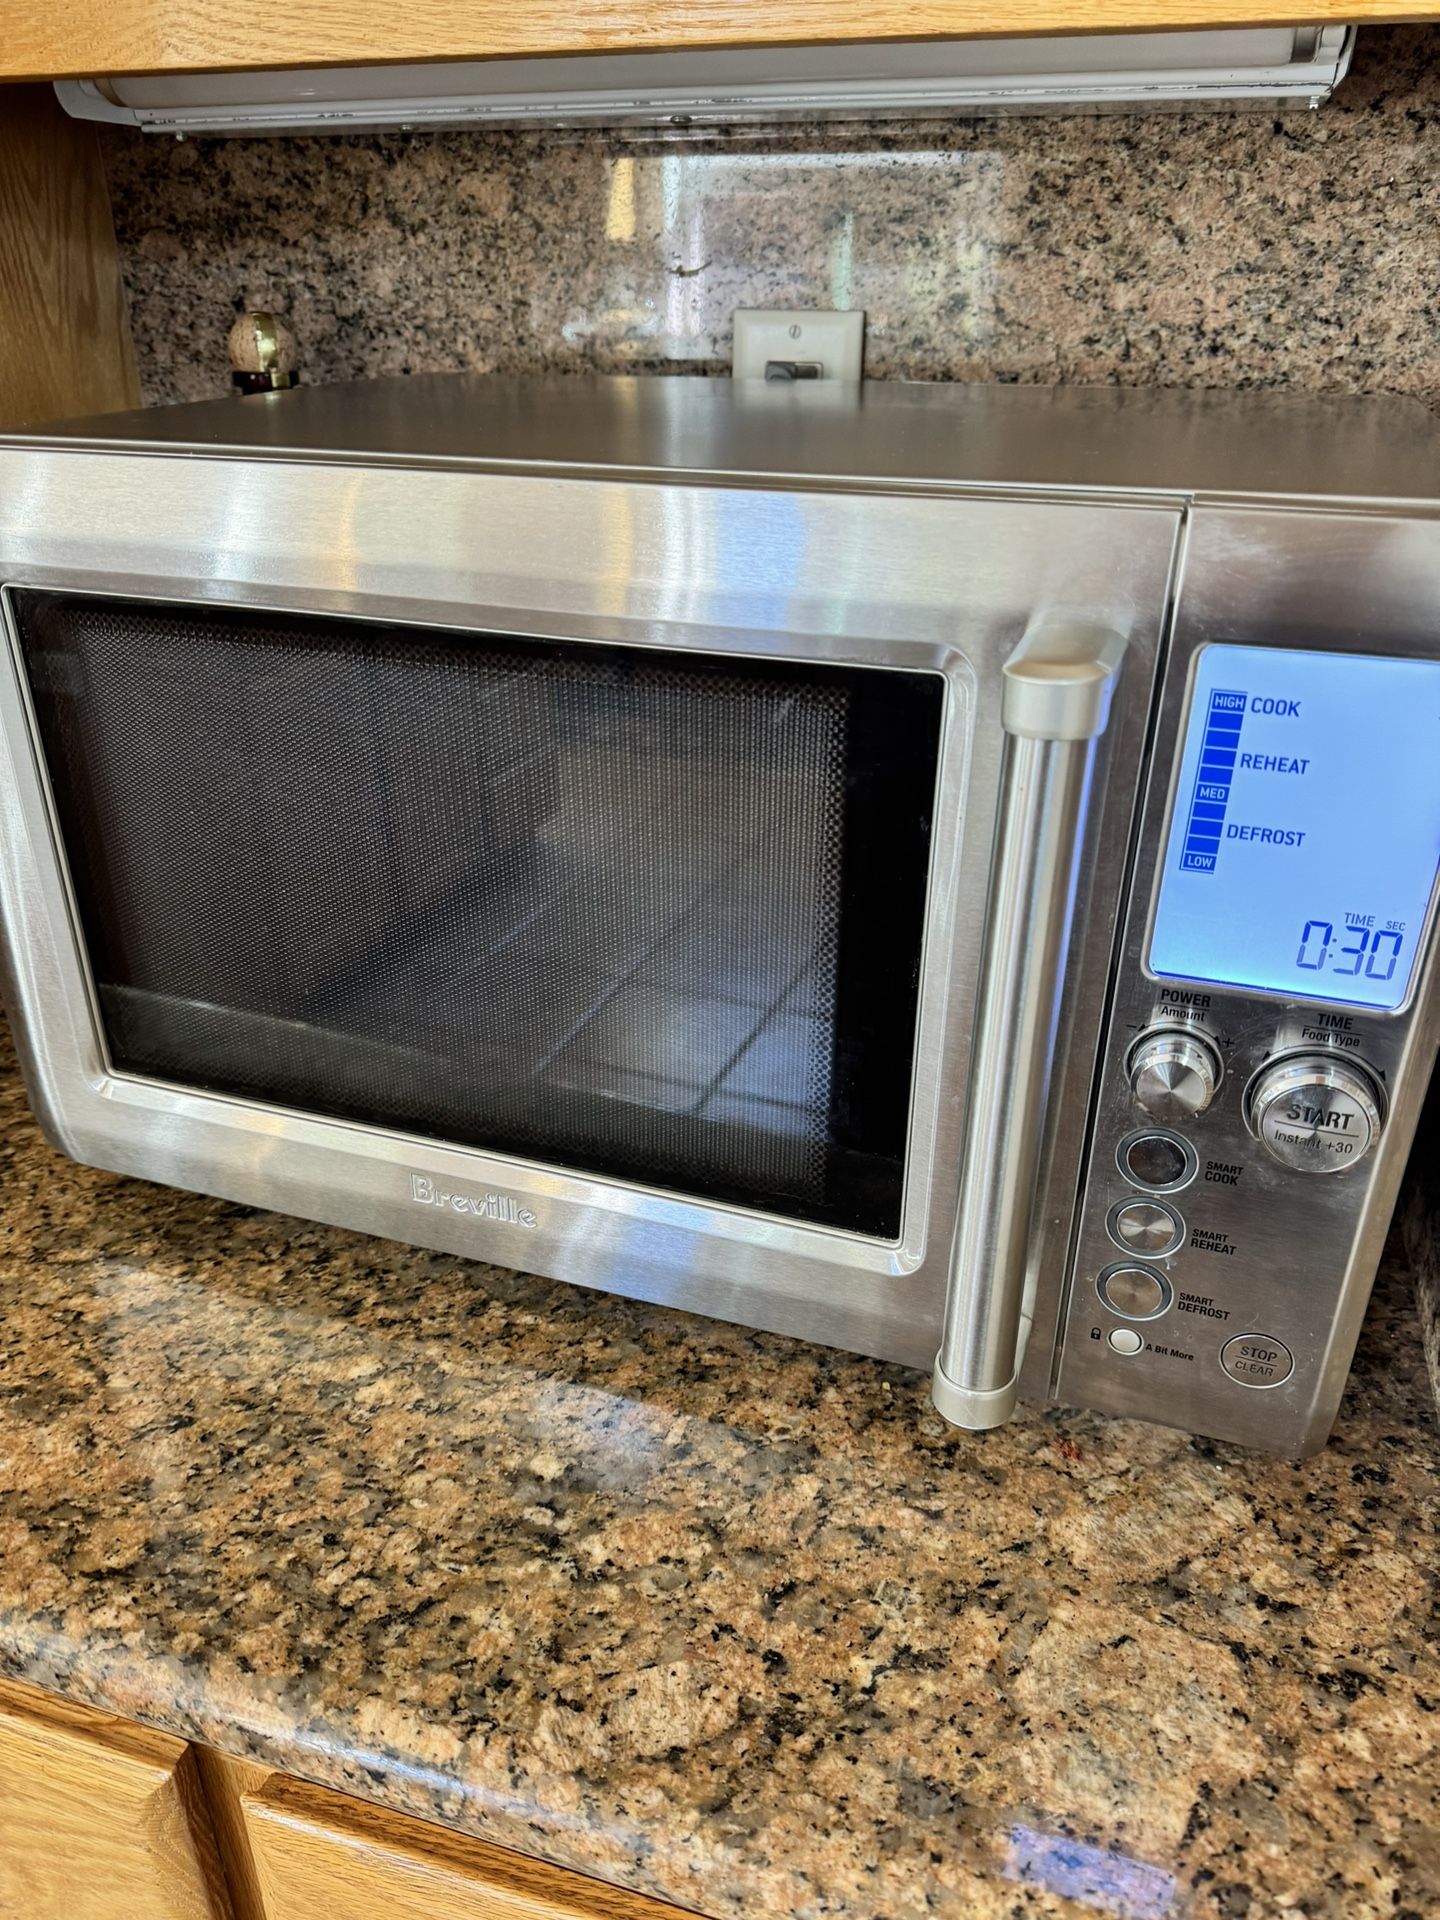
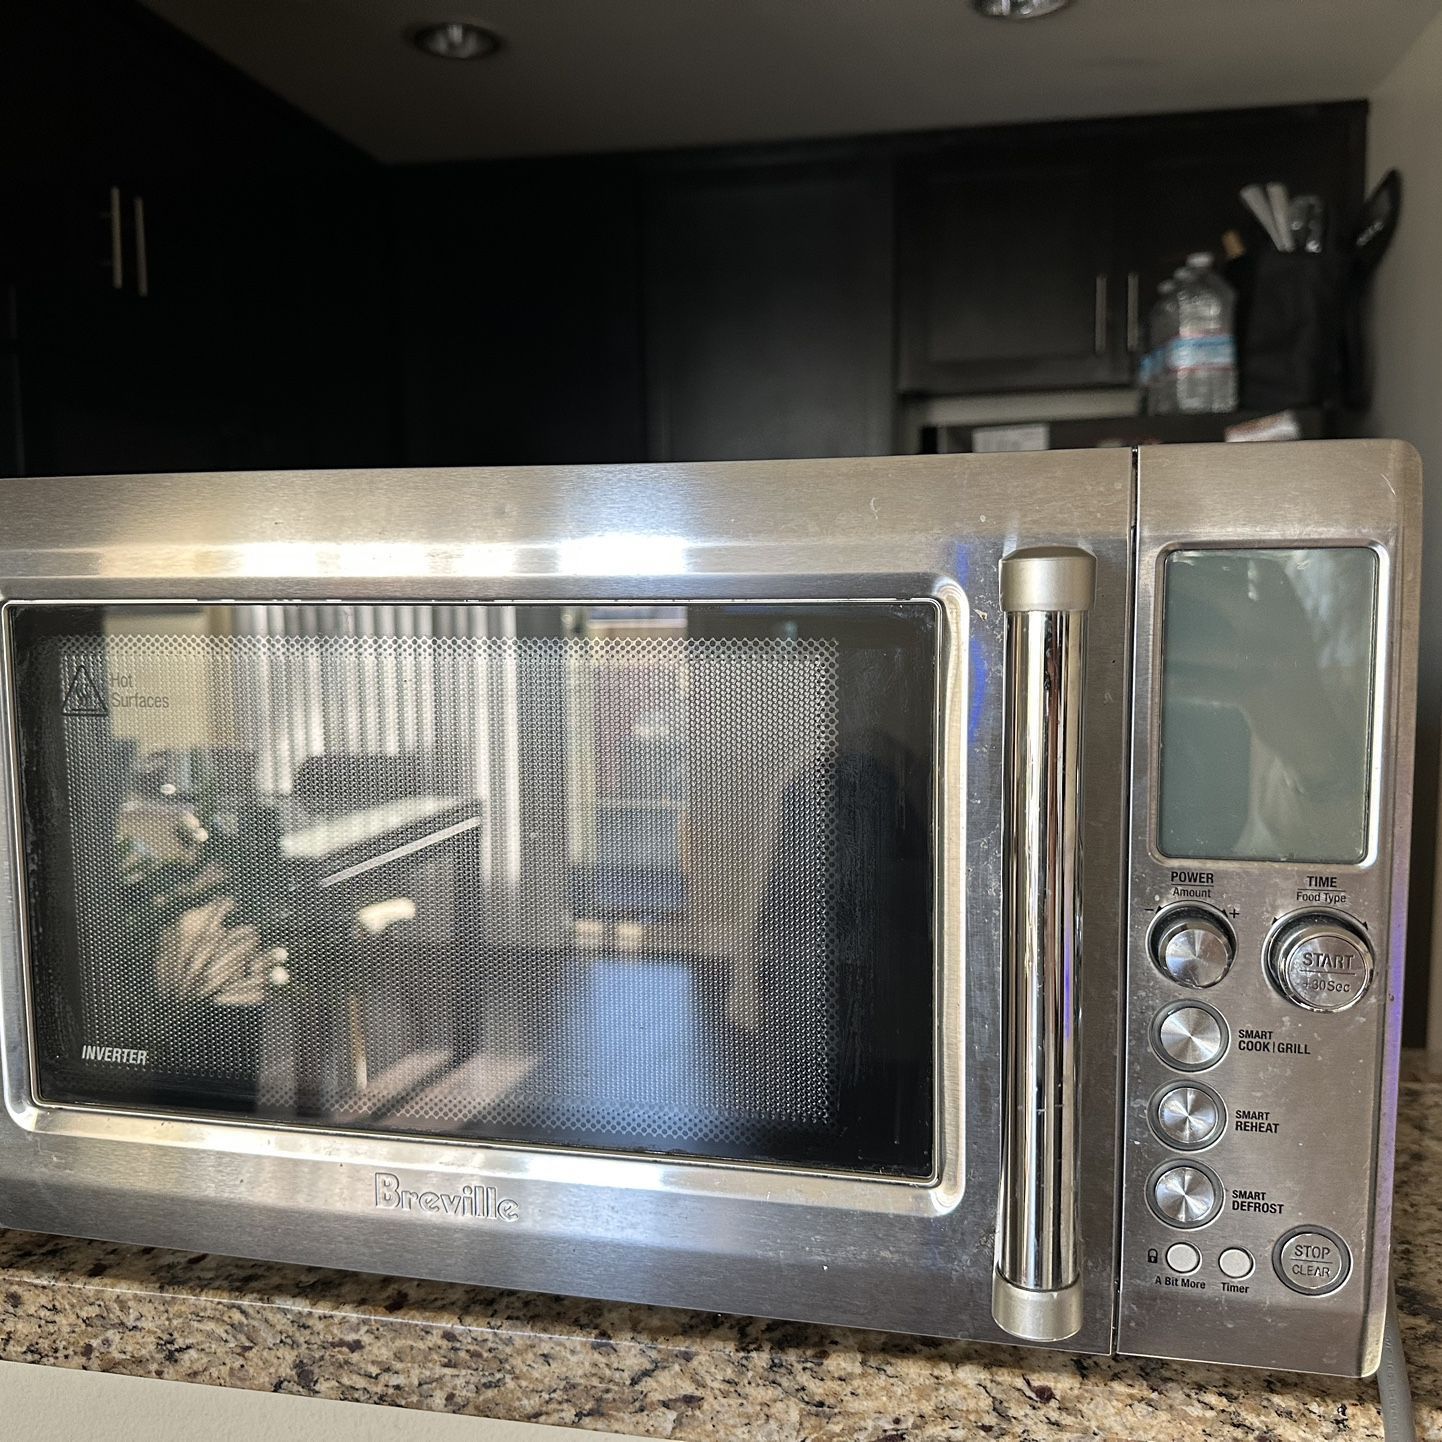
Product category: misc
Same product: yes